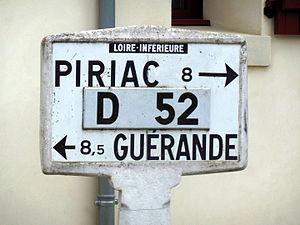
Panneau de signalisation Michelin sur la route départementale 52 à Mesquer (Loire-Atlantique), indiquant les directions de Guérande et de Piriac-sur-Mer
Il y a une route départementale 52 ou RD 52 ou D52 :